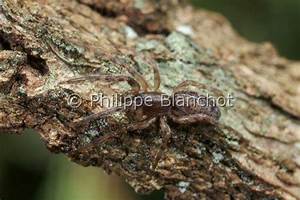
Label: spider